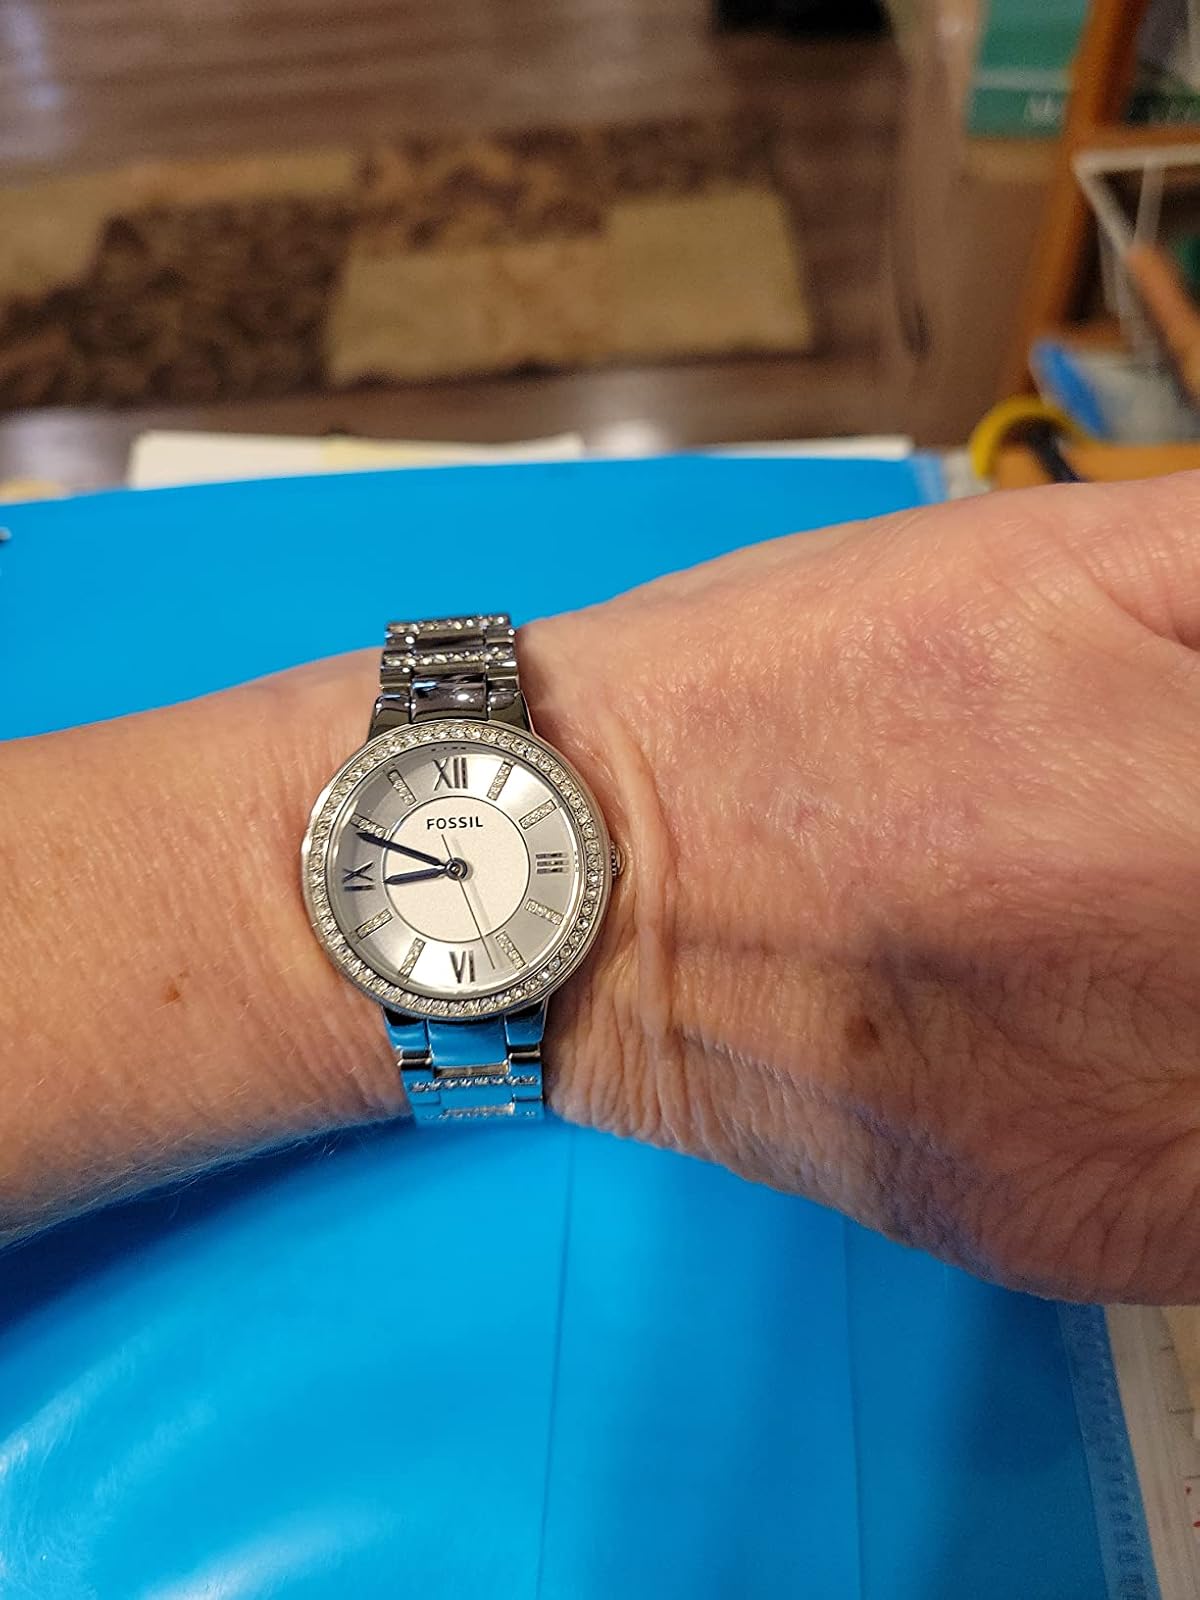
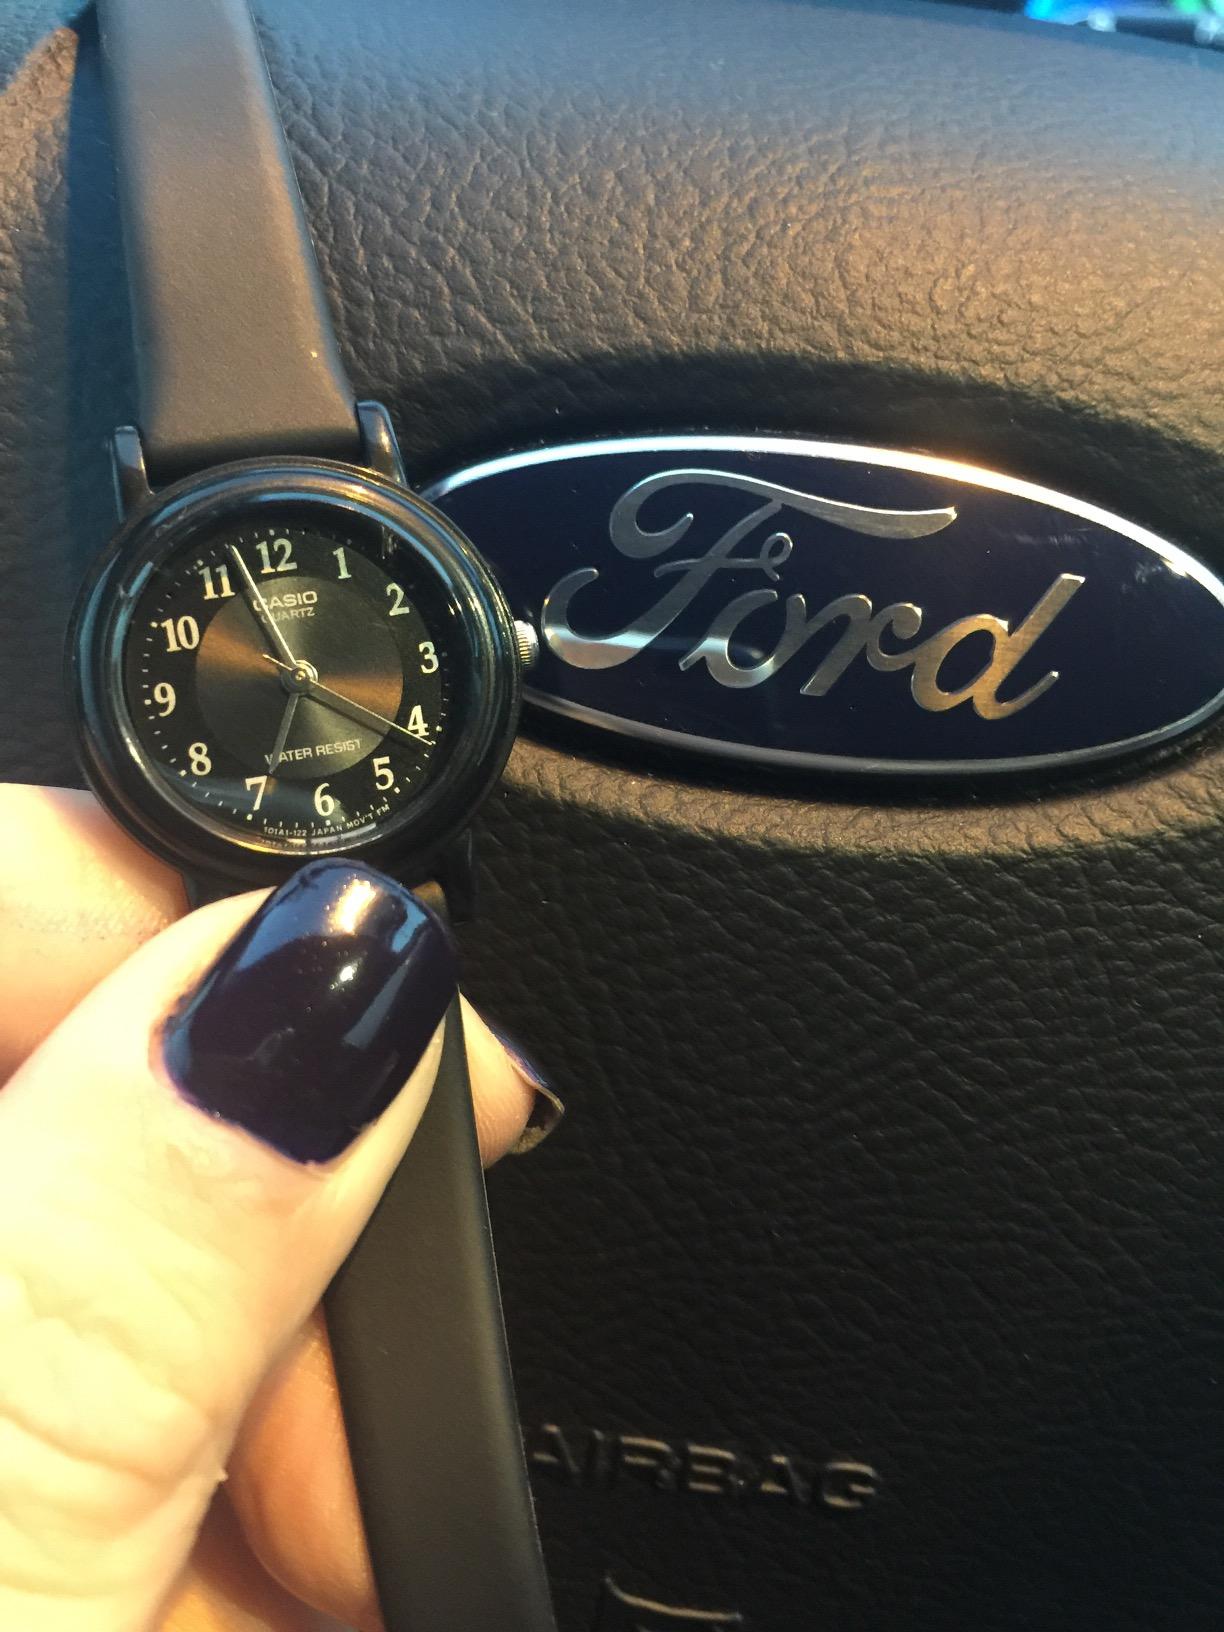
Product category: accessories_watch
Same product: no